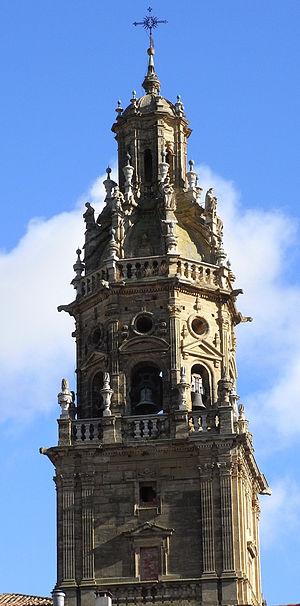
Un conjurador est un petit édifice religieux chrétien servant à conjurer le mauvais sort, particulièrement dans le but d'apaiser les éléments afin de prévenir la destruction des cultures. Il s'agit d'une construction typique des Pyrénées, particulièrement en Aragon et en Catalogne.